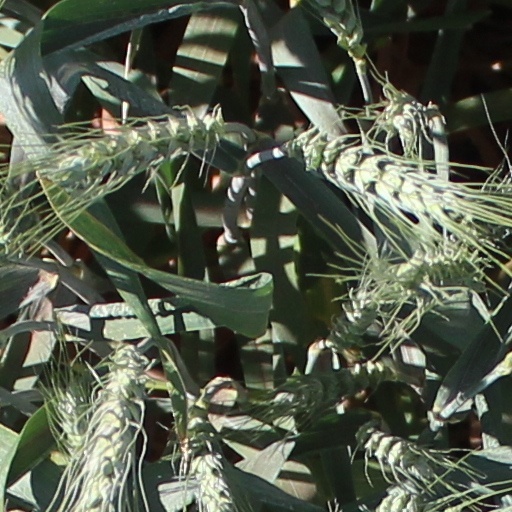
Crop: wheat